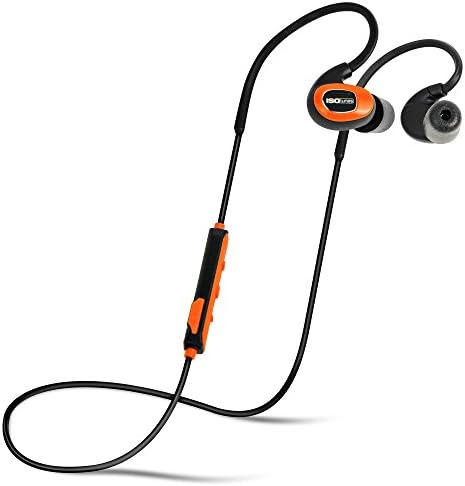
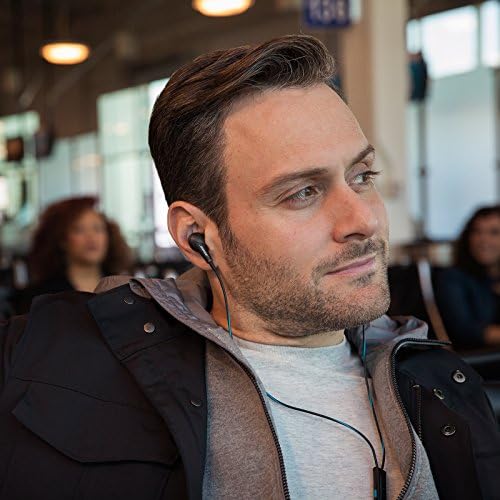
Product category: headphones
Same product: no